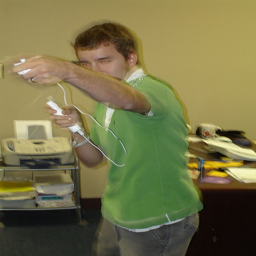
A young man stands while holding a pair of Wiimotes.
A man standing holding an electronic device beside a desk.
a man with a green shirt is positioned to play the wii
This man is playing the Wii system in an office
A man in an office is playing a Wii video game.